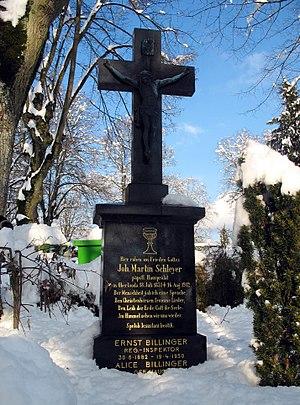
Le volapük est une langue construite créée en 1879-1880 par Johann Martin Schleyer, un prêtre catholique allemand, qui lors d'une insomnie sentit que Dieu lui commandait de créer une langue auxiliaire internationale. Des congrès de volapük eurent lieu en 1884, 1887 et 1889. Après un rapide développement, la langue perd rapidement un grand nombre de locuteurs au profit de l'espéranto. Malgré cela, le volapük survit, réformé dans les années 1920 sous l'impulsion d'Arie de Jong. Aujourd'hui, il existe quelques dizaines de volapükistes, actifs surtout sur internet.